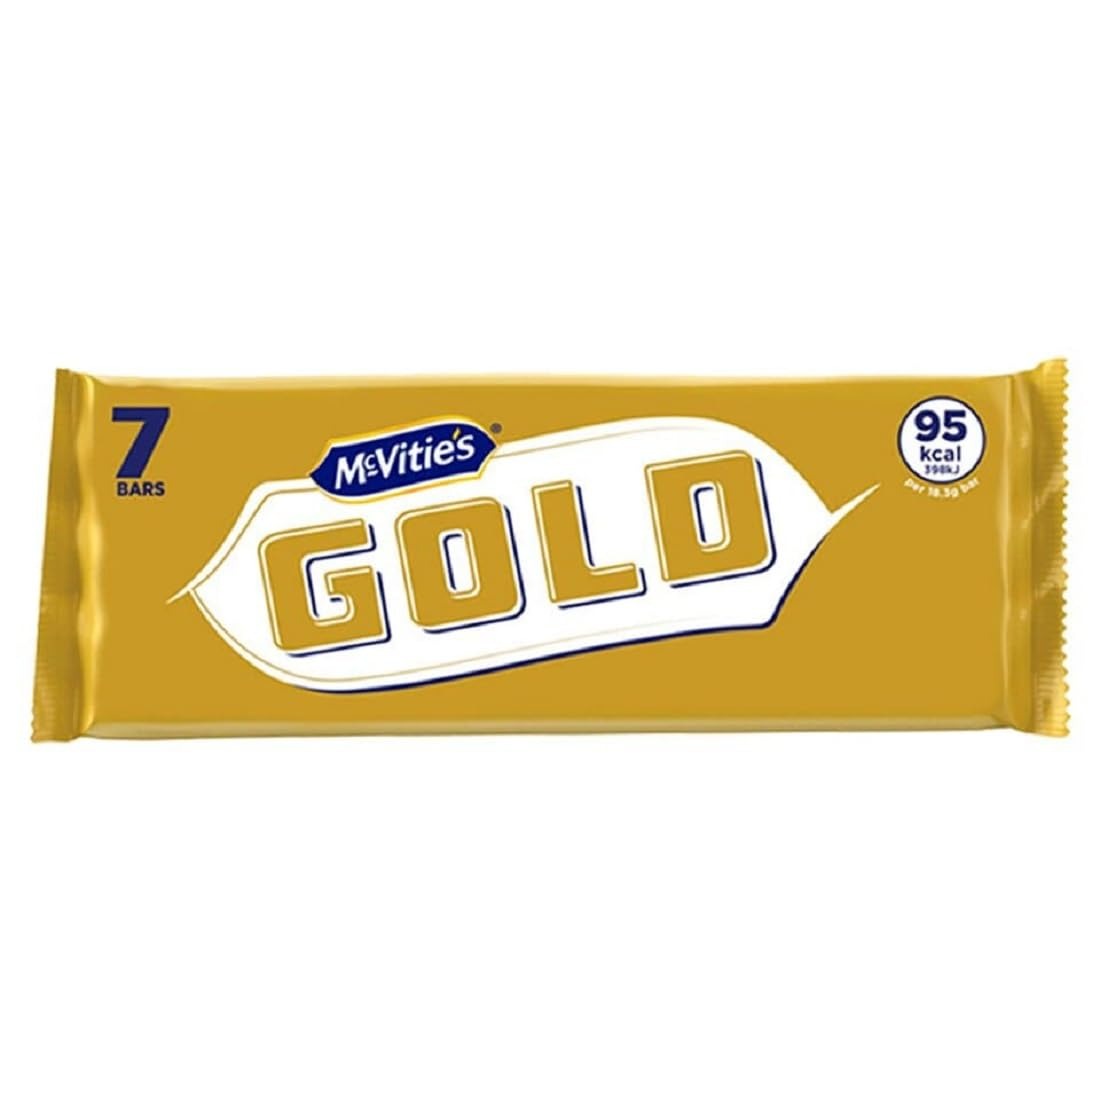
Item Name: Mcvities Gold Bars 7Pk (Pack of 1)
Bullet Point: Mcvities Gold Bars 7Pk (Pack of 1)
Product Description: Mcvities Gold Bars 7Pk (Pack of 1)
Value: 4.5186
Unit: Ounce

Price: 14.695